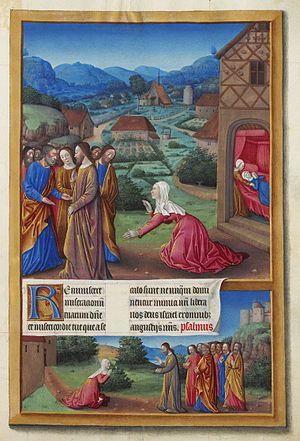
La guérison de la fille d'une Cananéene est un des miracles attribués à Jésus-Christ dans l'Évangile selon saint Matthieu, chapitre 15, versets 21 à 28.
Les miracles de Jésus sont l'ensemble des événements surnaturels attribués à Jésus dans le Nouveau Testament.
Les mystères lumineux sont une des quatre séries de cinq mystères médités dans la prière catholique du Rosaire. Suivant les « mystères joyeux » de l'annonce de la venue du Christ et de son enfance, les « mystères lumineux » concernent la vie publique du Christ, de son baptême jusqu'à l'orée de sa Passion.